Norse funeral

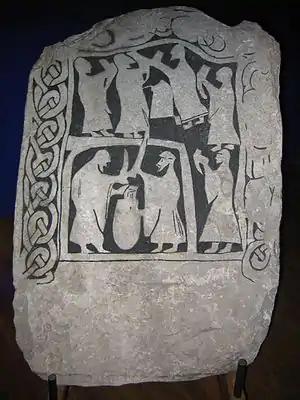
A drinking scene on an image stone from Gotland, Sweden, in the Swedish Museum of National Antiquities in Stockholm.

A Viking funeral could be a considerable expense, but the barrow and the grave goods were not considered to have been wasted. In addition to being a homage to the deceased, the barrow remained as a monument to the social position of the descendants. Especially powerful Norse clans could demonstrate their position through monumental grave fields. The Borre mound cemetery in Vestfold is for instance connected to the Yngling dynasty, and it had large tumuli that contained stone ships.